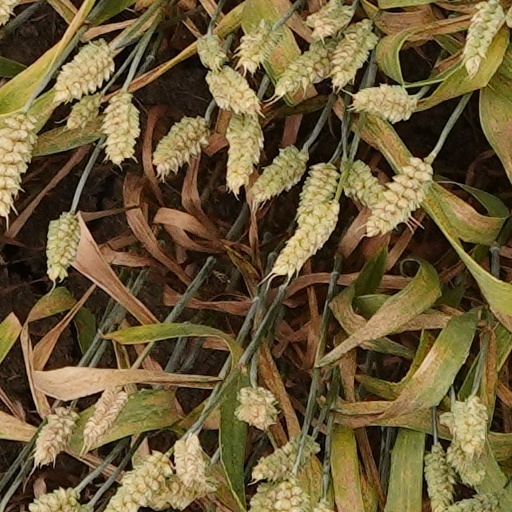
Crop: wheat